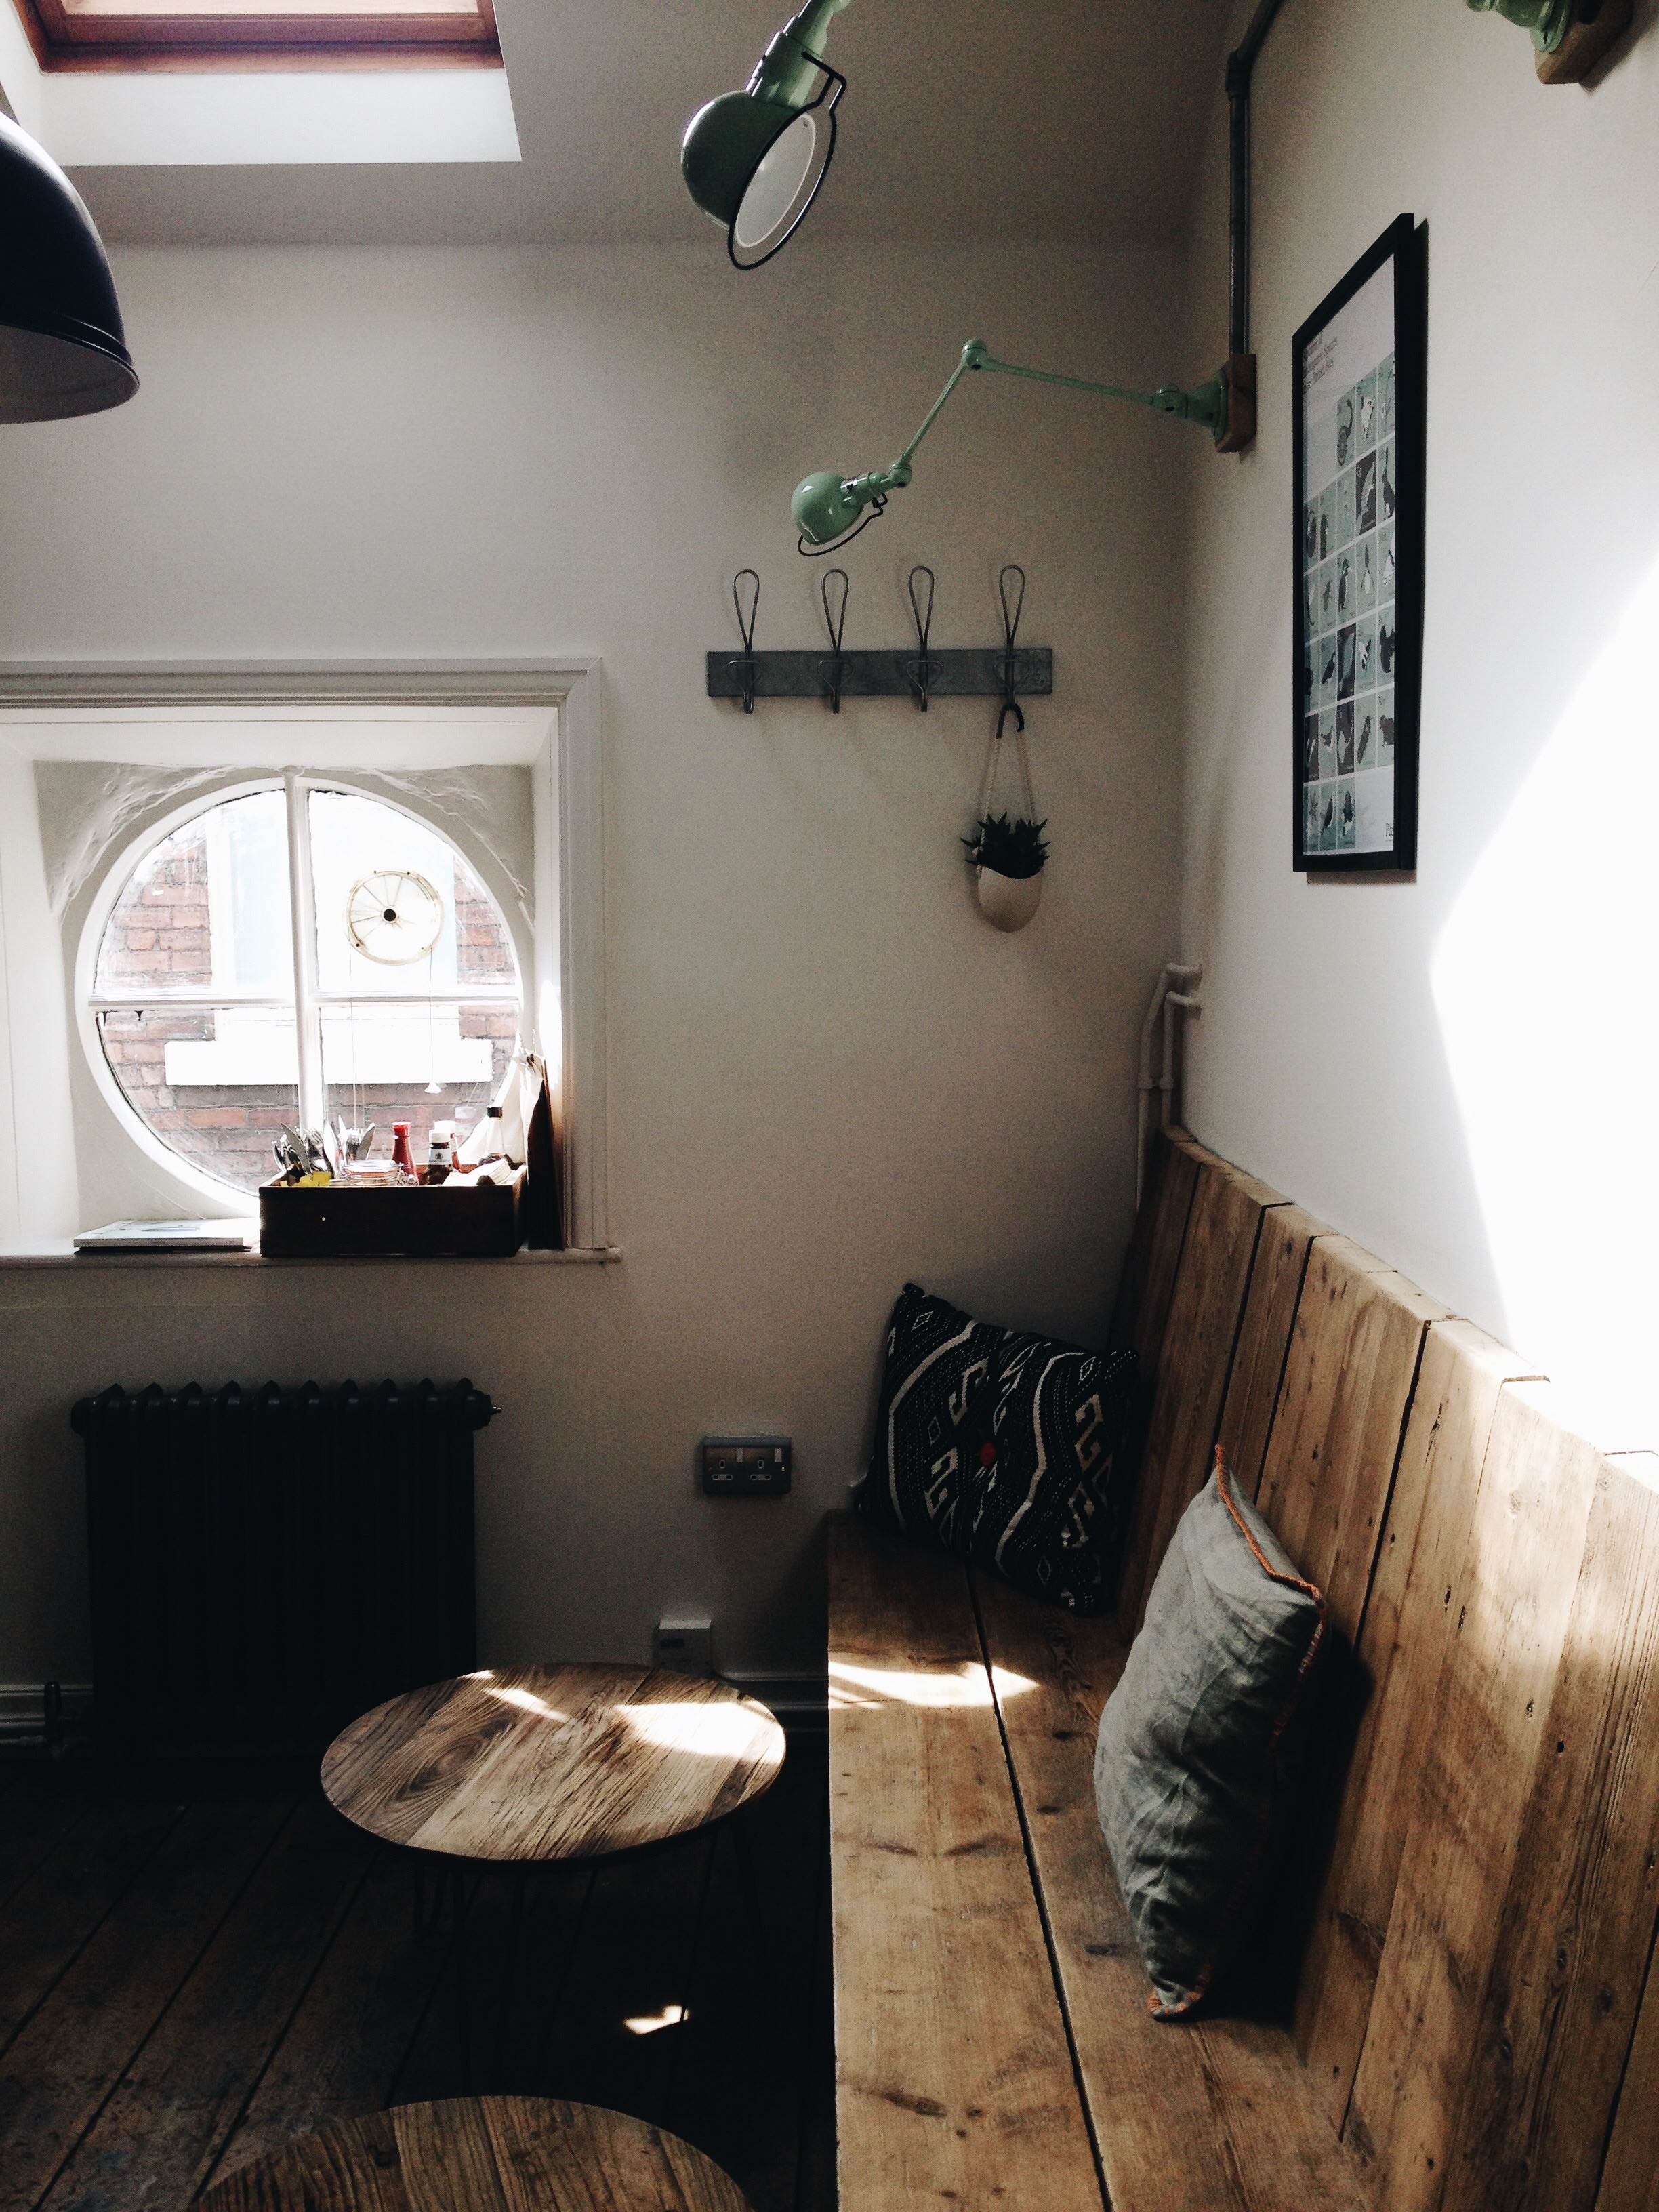
wood, bench, house, floor, seat, home, rustic, cottage, loft, cozy, property, living room, furniture, room, apartment, interior design, bathroom, indoors, design, corner, tables, flooring, pillows, interior decoration